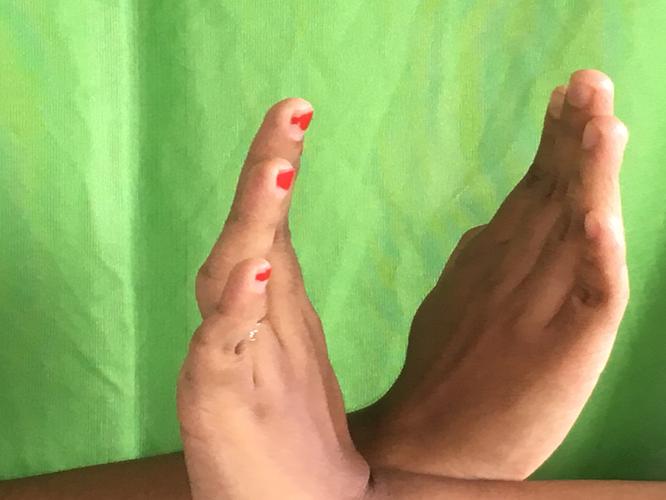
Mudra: Swastikam
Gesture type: double_hand